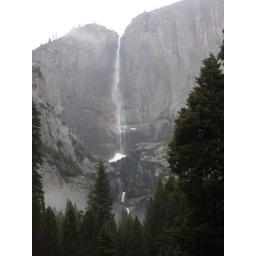
The base of upper Yosemite Falls builds a huge mountain of ice below it in the winter